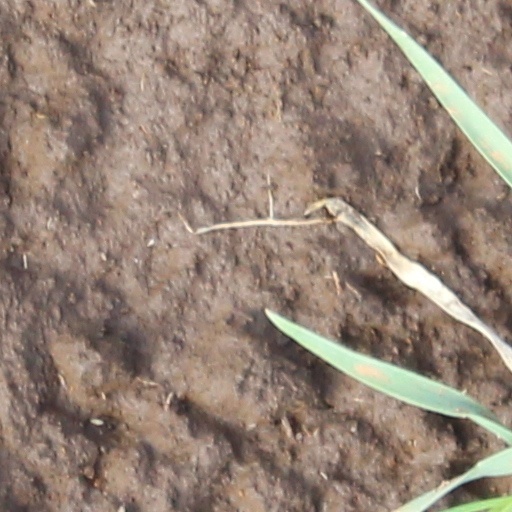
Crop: wheat